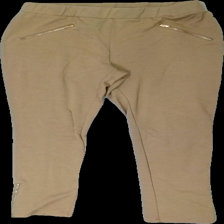
View: front
Type: Trousers
Category: Ladies
Brand: Not in the list
Brand text on label: Queeno
Colors: Beige
Material: 80% Polyester, 20% Cotton
Pattern: Striped
Cut: Regular, Tight
Size: L
Season: All
Stains: Minor
Smell: Minor
Price range: <50
Recommended usage: Export
Comment: Detergent smell